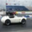
Label: automobile